One Page of Love

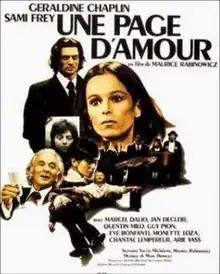
Theatrical release poster

One Page of Love is a 1978 French-Belgian film directed by Maurice Rabinowicz. It was entered into the 28th Berlin International Film Festival.